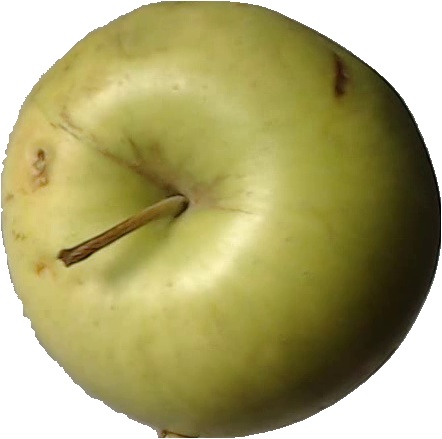
Label: apple_golden_3